Erazm Ciołek (bishop of Płock)

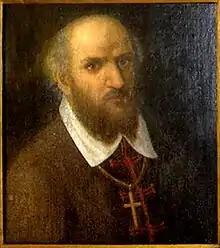
Erazm Ciołek, portrait from the collections of the "Muzeum Diecezjalne Płockie"

Erazm Ciołek (1474–1522) was a Polish diplomat and writer, Bishop of Płock from 1504 to his death. He was also the author of "Ciołek's Missal", one of the oldest works of Polish literature, and patron of the artists.